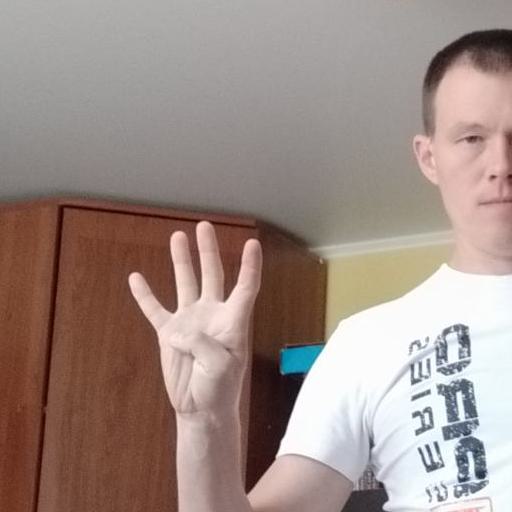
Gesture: four